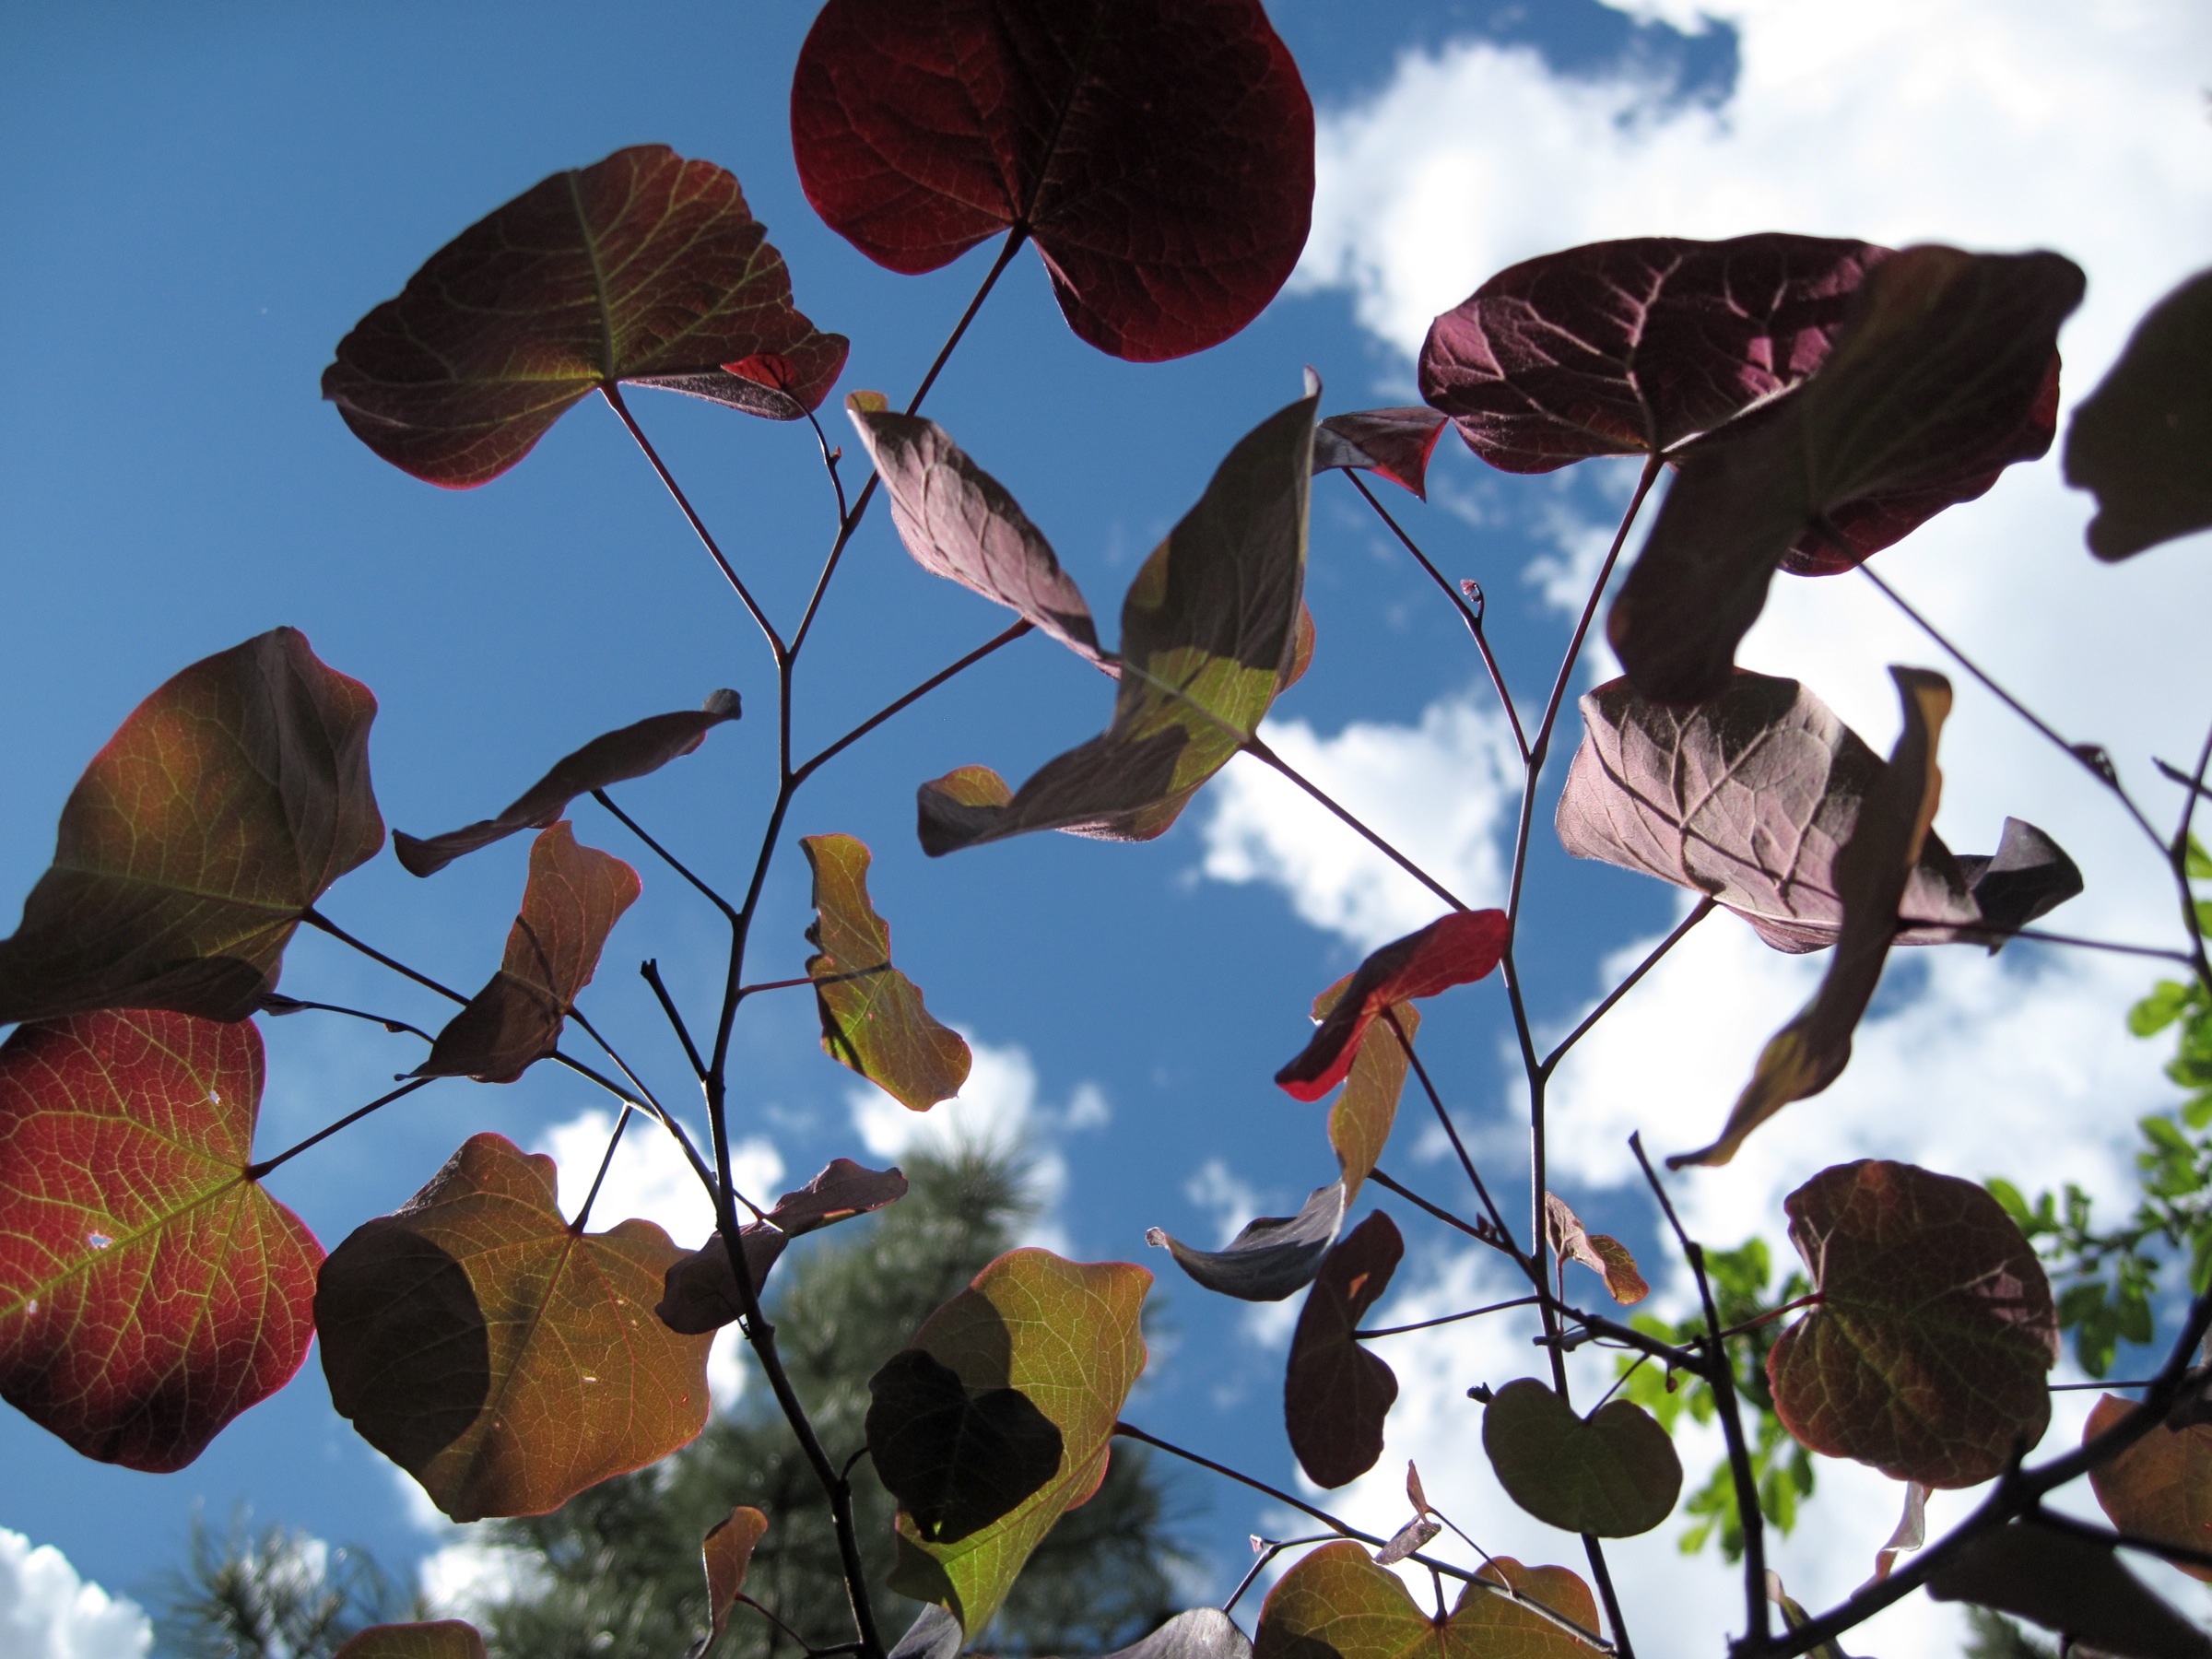
tree, nature, branch, plant, sunlight, leaf, flower, petal, spring, color, autumn, botany, flora, season, leaves, inmybackyard, flowering plant